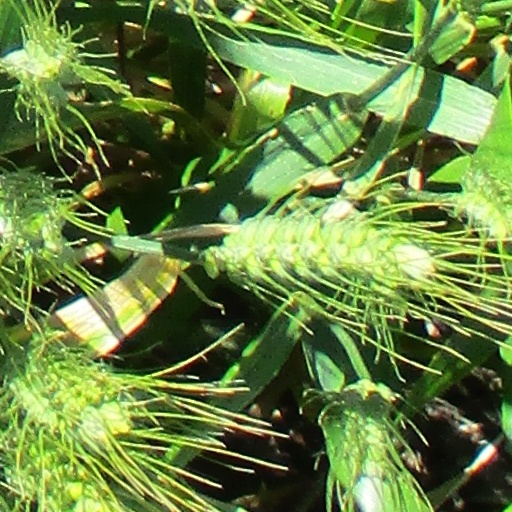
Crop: wheat